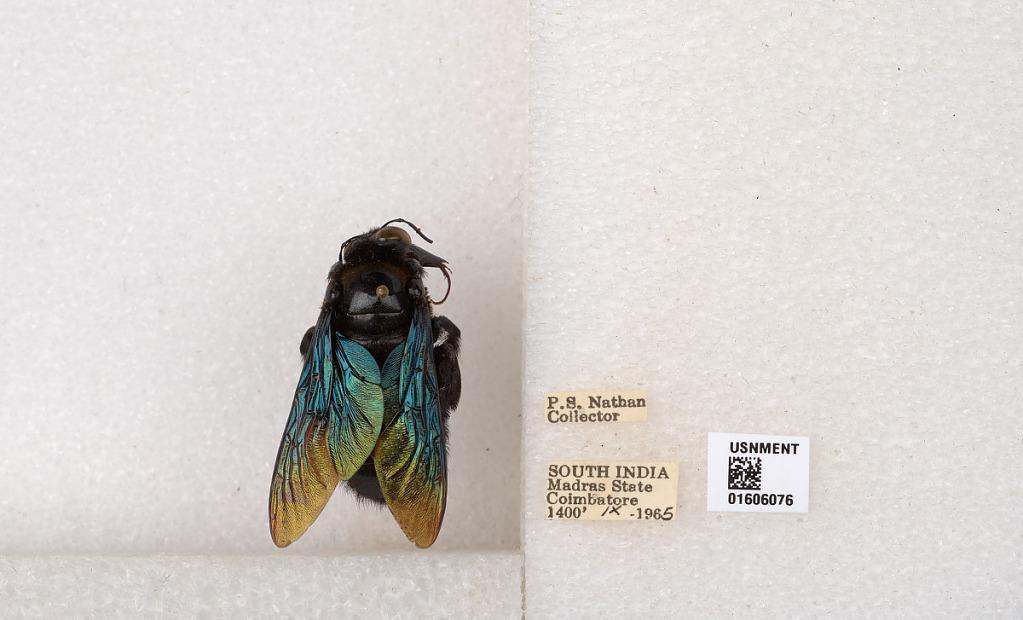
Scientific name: Xylocopa (Biluna) auripennis auripennis Lepeletier
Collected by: P. Nathan
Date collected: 1965-9-1
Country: India
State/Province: Tamil Nadu
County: Coimbatore
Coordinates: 10.9955, 76.9034